Great Gold Robbery

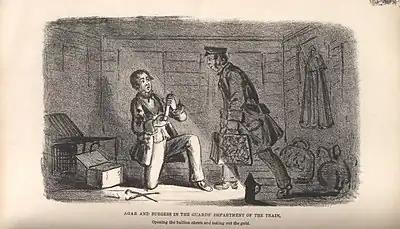
Contemporary news illustration of Agar and Burgess in the guard's van, emptying the safes of the gold

The Great Gold Robbery took place on the night of 15 May 1855, when a routine shipment of three boxes of gold bullion and coins was stolen from the guard's van of the service between London Bridge station and Folkestone while it was being shipped to Paris. The robbers comprised four men, two of whom—William Tester and James Burgess—were employees of the South Eastern Railway (SER), the company that ran the rail service. They were joined by the planners of the crime: Edward Agar, a career criminal, and William Pierce, a former employee of the SER who had been dismissed for being a gambler.